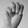
ASL letter: M